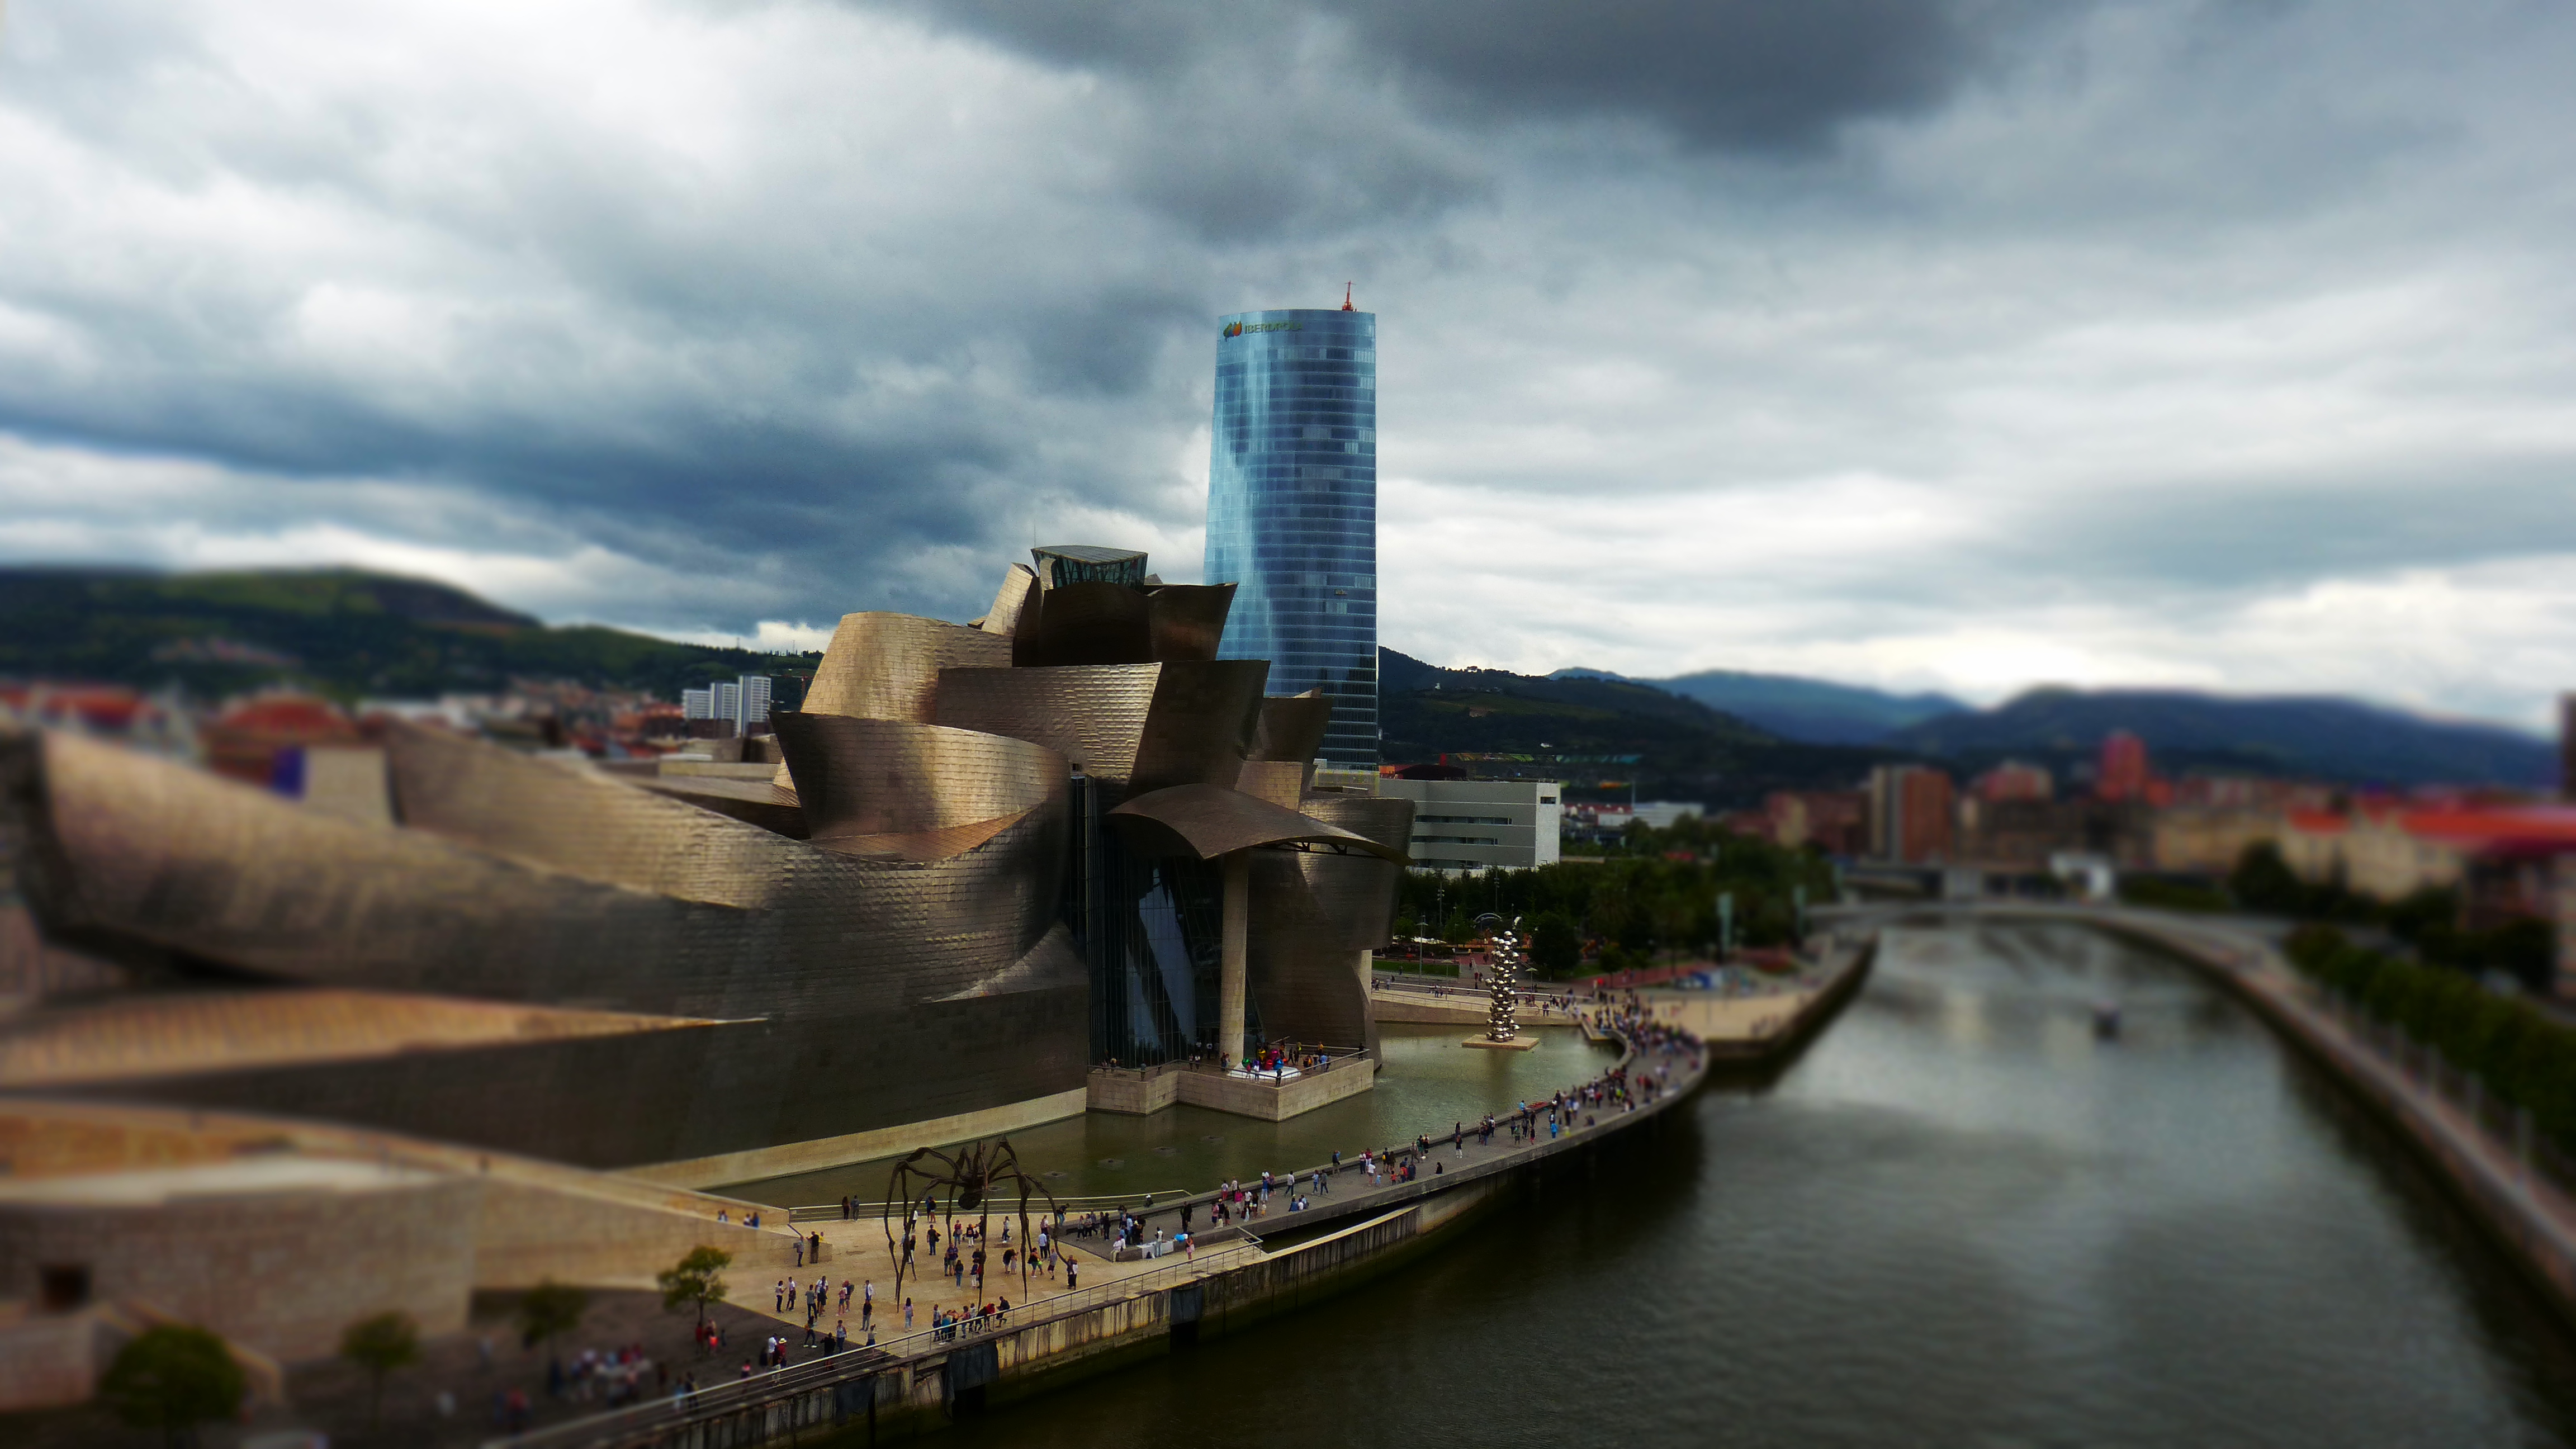
nature, waterway, sky, river, city, water, cloud, canal, building, panorama